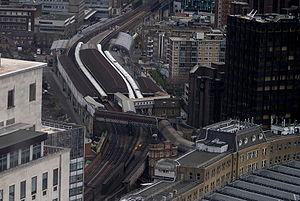
La gare de Waterloo East, également connue sous le nom de London Waterloo East, est une gare du centre de Londres sur la ligne de Charing Cross à travers le pont de Londres vers le Kent, dans le sud-est de l'Angleterre. Elle se trouve à l'est de la gare de London Waterloo et à proximité de la station de métro Southwark.